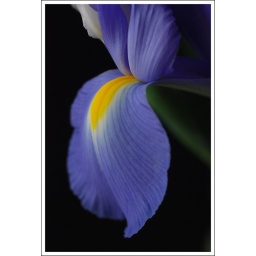
Simple shot of a blue iris, daylight exposure with a piece of black cardboard in the background.